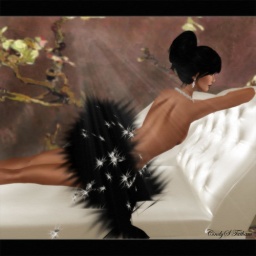
kavoom in white couch